CSX Transportation

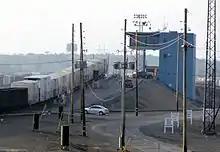
Hump and control tower at Selkirk Yard

In hump yards, trains are slowly pushed over a small hill as cars are uncoupled at the crest of the hill and allowed to roll down the hump into the appropriate tracks for outbound trains.